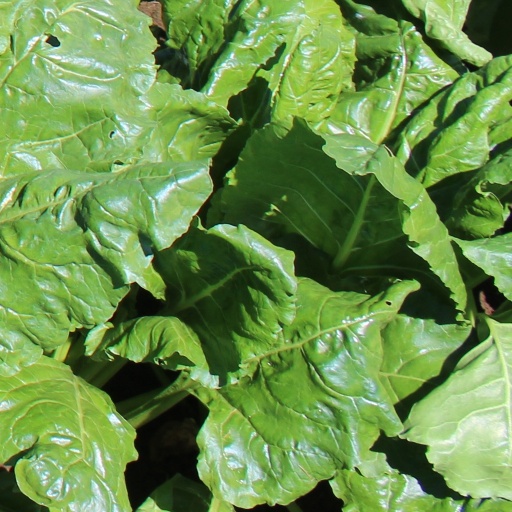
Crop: sugar beet